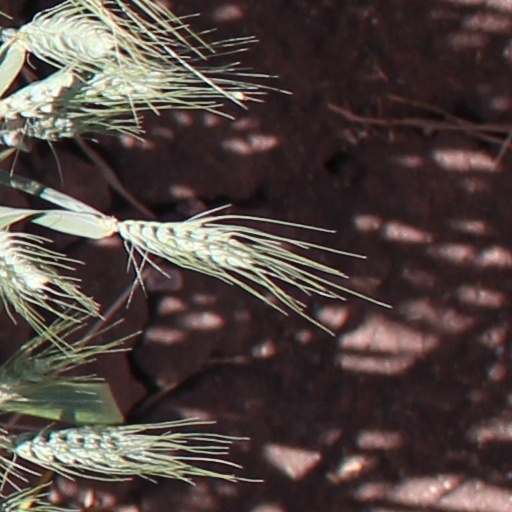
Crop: wheat